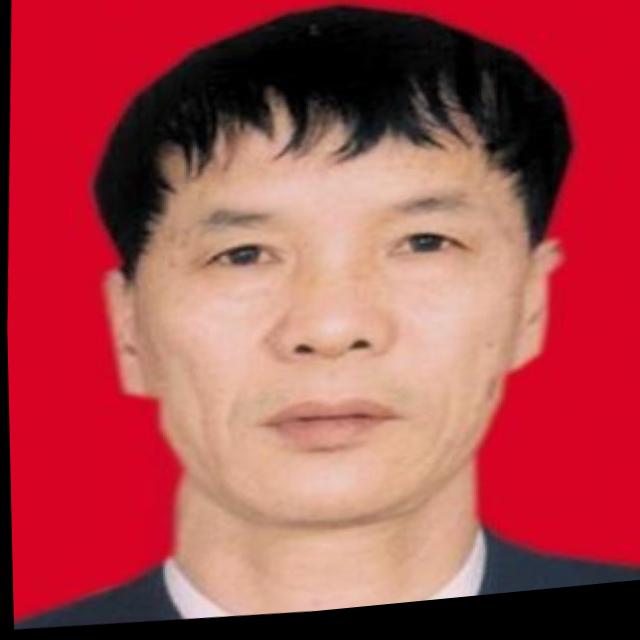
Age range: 45-64